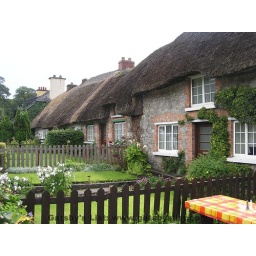
Quaint thatched roof buildings on the main street in Adare